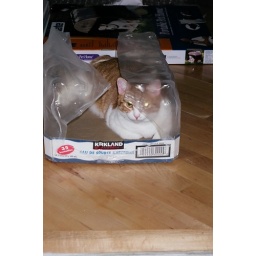
pickles in the water box